Zinn House

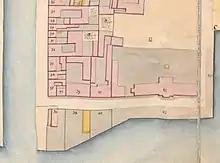
No. 39 seen in a detail from Christian Gedde's map of St. Ann's East Quarter, 1757

The site was in 1689 part of a larger property (No. 21, St. Ann's East Quarter) owned by Nikolaj Veisling. It was built over with two storeys in 1751 for the merchant Oluf Blach (1694–1767). He had made a fortune in North Atlantic trade and would later serve as managing director of the General Trading Company. The property was in 1756 as No. 39 still owned by Blach.